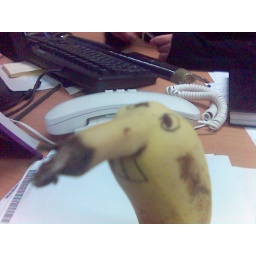
the new boy in the office